Hair Conrad Cabin

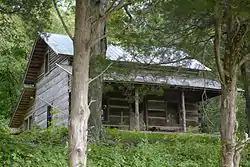

The Hair Conrad Cabin is a historic log cabin in Bradley County, Tennessee, United States, and the oldest residential structure in the county.